2022 Swiss referendums

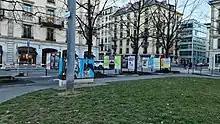
Billboards displaying posters representing stances for the referendums on stamp duty and media.

Four referendums were held on 13 February, including two popular initiatives; "Yes to the ban on animal and human experiments", and "Yes to protecting children and young adults from tobacco advertising". The other two were on the Amendment of the Federal Act on Stamp Duties and Federal Act on a Package of Measures to Benefit the Media.